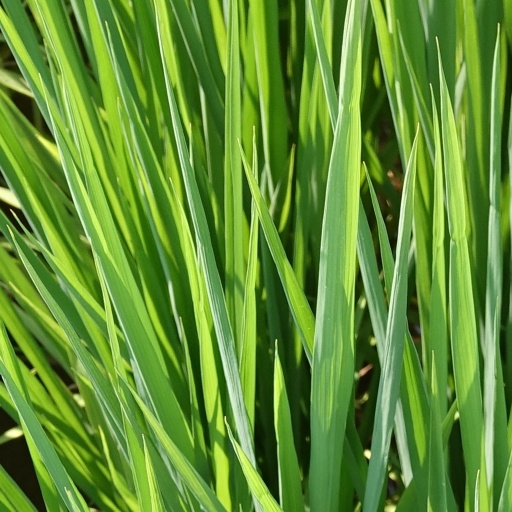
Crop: rice